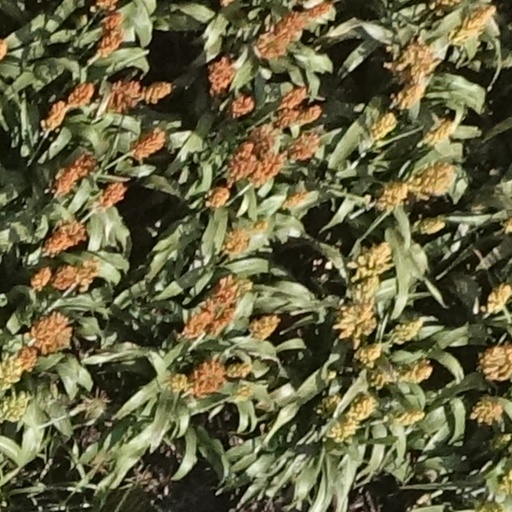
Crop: sorghum